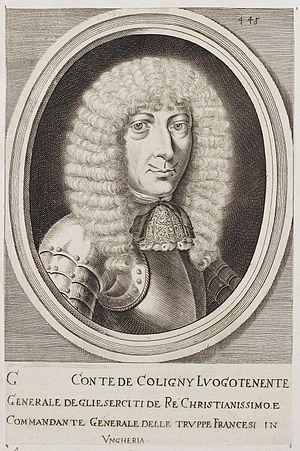
Jean de Coligny-Saligny, appartenait à la maison de Coligny éteinte en 1694. Fils cadet de Gaspard de Coligny, Gouverneur d'Autun, bailli du Charolais et de Jacqueline de Montmorin, Il naquit le 25 décembre 1617, et mourut le 16 avril 1686.